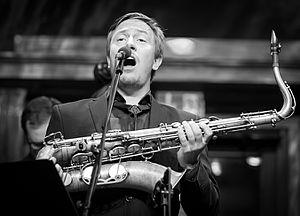
Håkon Ganes Kornstad, né le 5 avril 1977 à Oslo, est un compositeur et musicien de jazz et de musique improvisée norvégien. Particulièrement connu pour ses performances en solo, il joue dans les groupes Wibutee et Atomic, et se produit avec des musiciens comme Anja Garbarek, Live Maria Roggen, Bugge Wesseltoft, Sidsel Endresen, Paal Nilssen-Love, Mats Eilertsen, Knut Reiersrud, Jon Christensen, Eivind Aarset, et Pat Metheny.